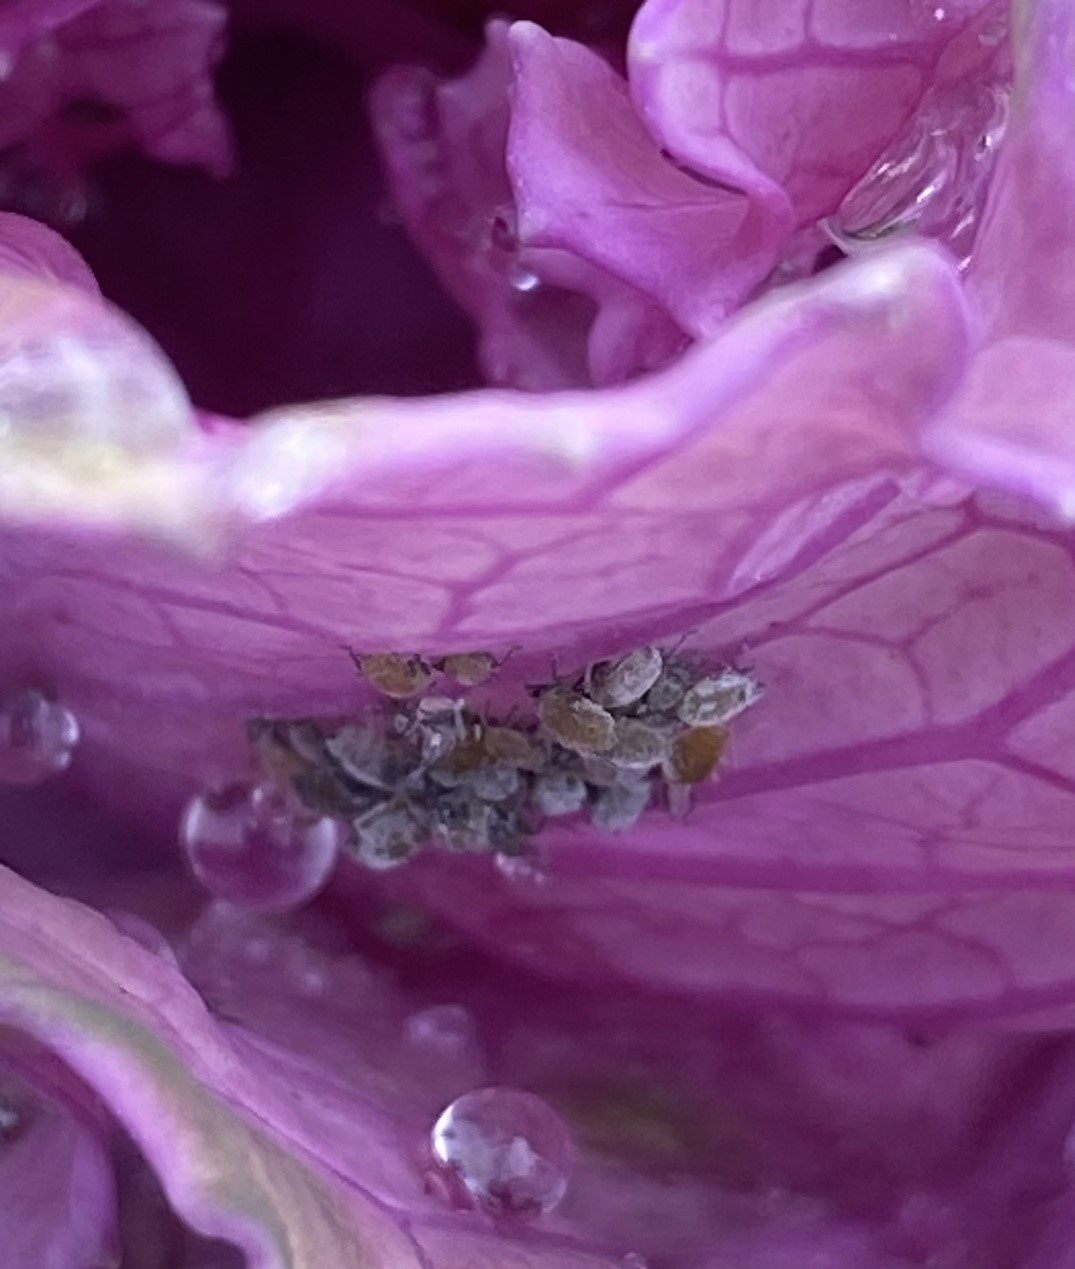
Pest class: cabbage_aphid